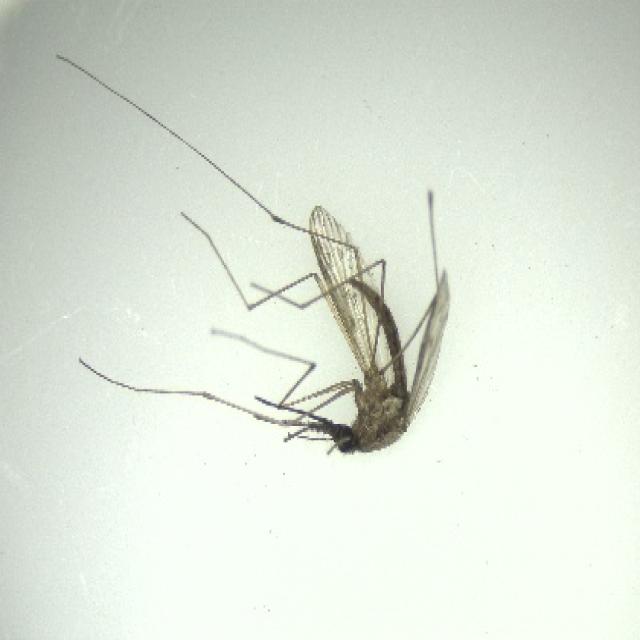
Species: anopheles_sinensis